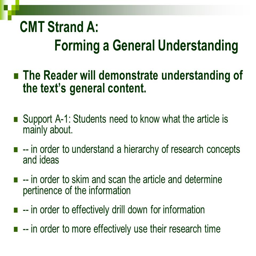
a : will demonstrate understanding of the text 's general content .